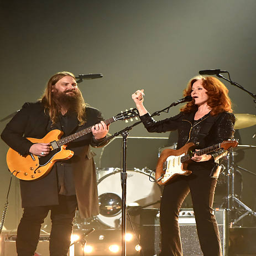
country artist and blues artist perform a tribute to the late b.b. king onstage during awards .